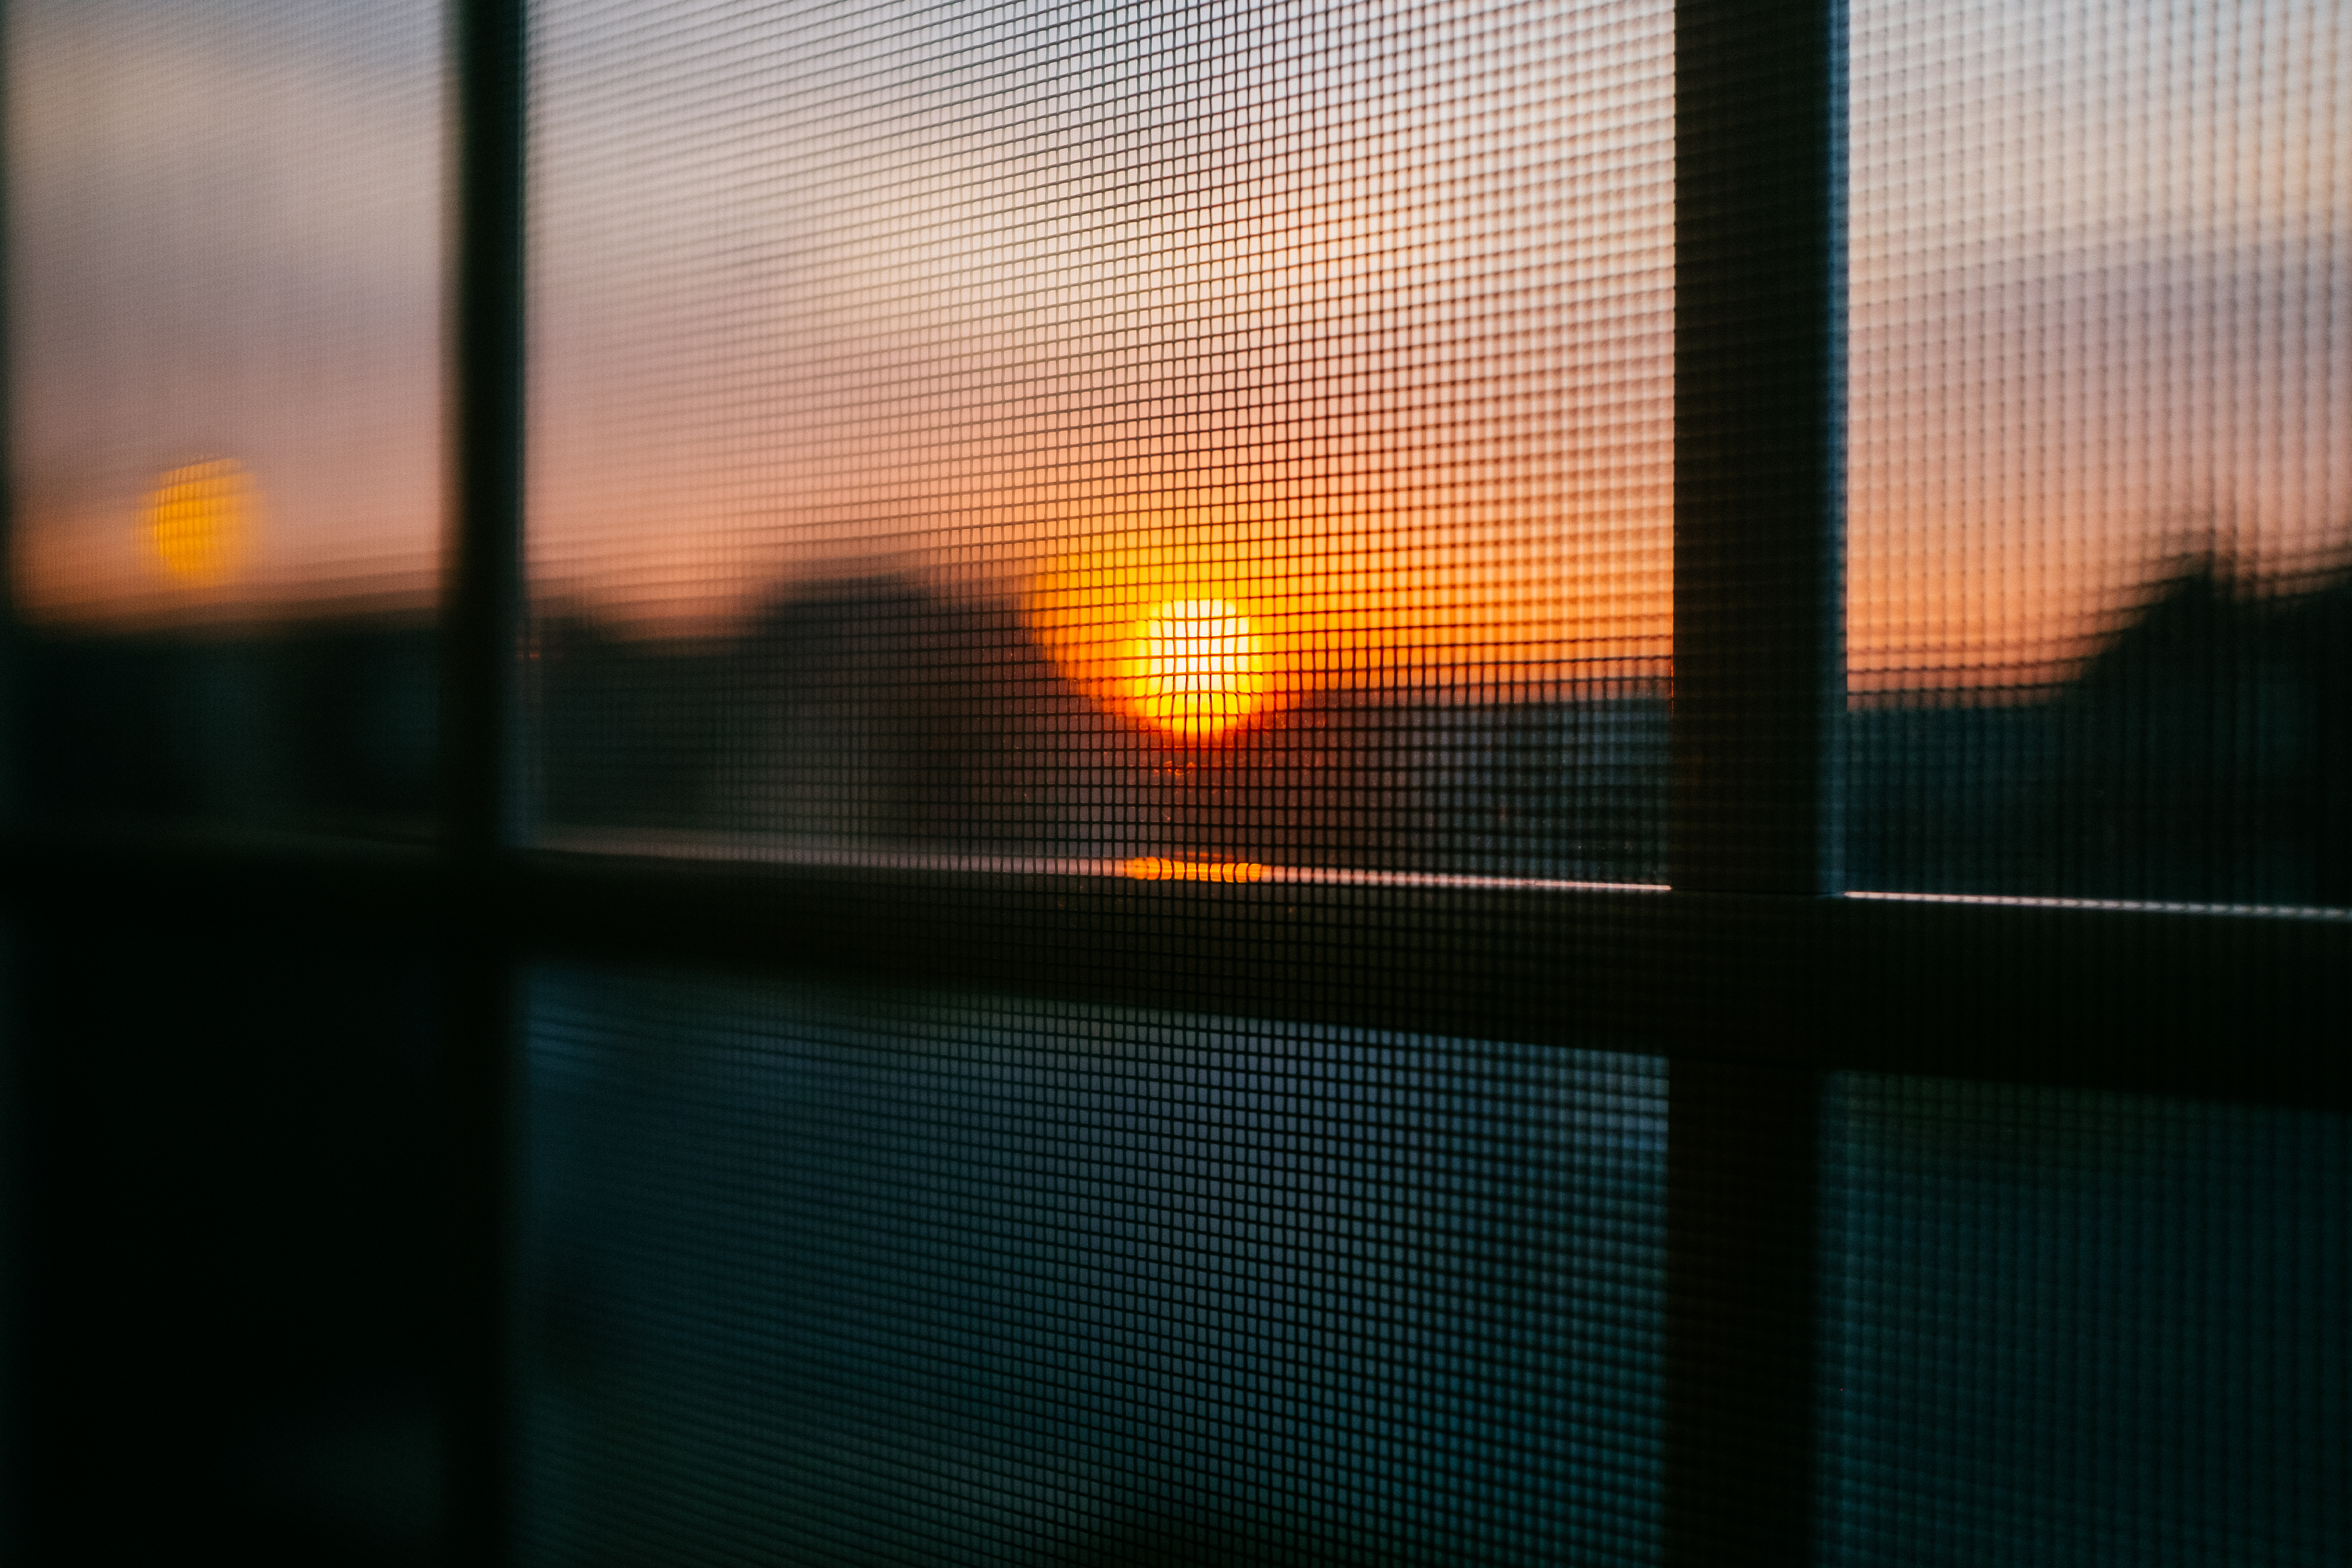
light, sunrise, sunset, night, sunlight, window, line, reflection, color, darkness, signage, lighting, window screen, interior design, design, shape, wire mesh, window covering, display device, screen mesh